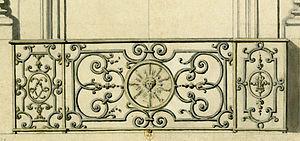
Modèle de garde-corps dessiné par Jules Hardouin-Mansart pour les balcons de la place Vendôme (La place Vendôme. Art, pouvoir et fortune, Paris, 2002, p.84-85).
Charvet Place Vendôme, également appelée Charvet, est une entreprise française de création et de confection de vêtements sur mesure et de prêt-à-porter de luxe, pour hommes et pour femmes, notamment le linge, les cravates et les costumes. Fondée en 1838, elle a été le premier chemisier à ouvrir un commerce spécialisé. Depuis le XIXᵉ siècle, elle est spécialisée dans la fourniture de vêtements sur mesure aux rois, princes et chefs d'État. Son unique établissement est situé au 28, place Vendôme, à Paris.